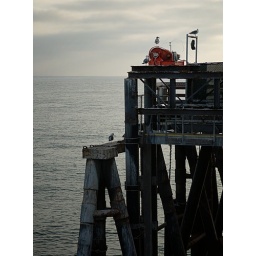
spotted at the end of the imperial beach pier in san diego. photo notes: 55mm end of the nikon 17-55mm on a d90.